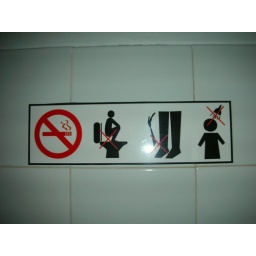
Funny sign in bathroom